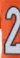
Number: 2